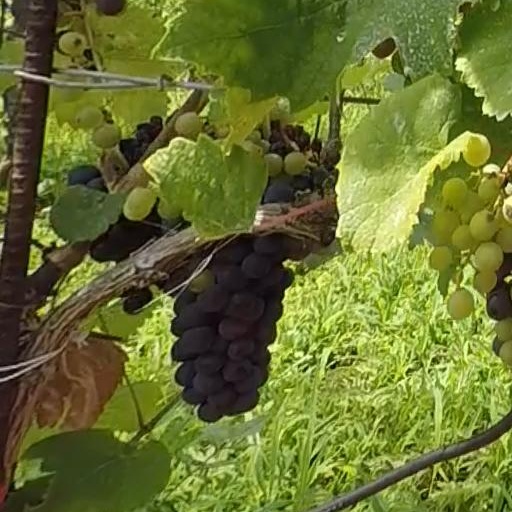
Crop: grape